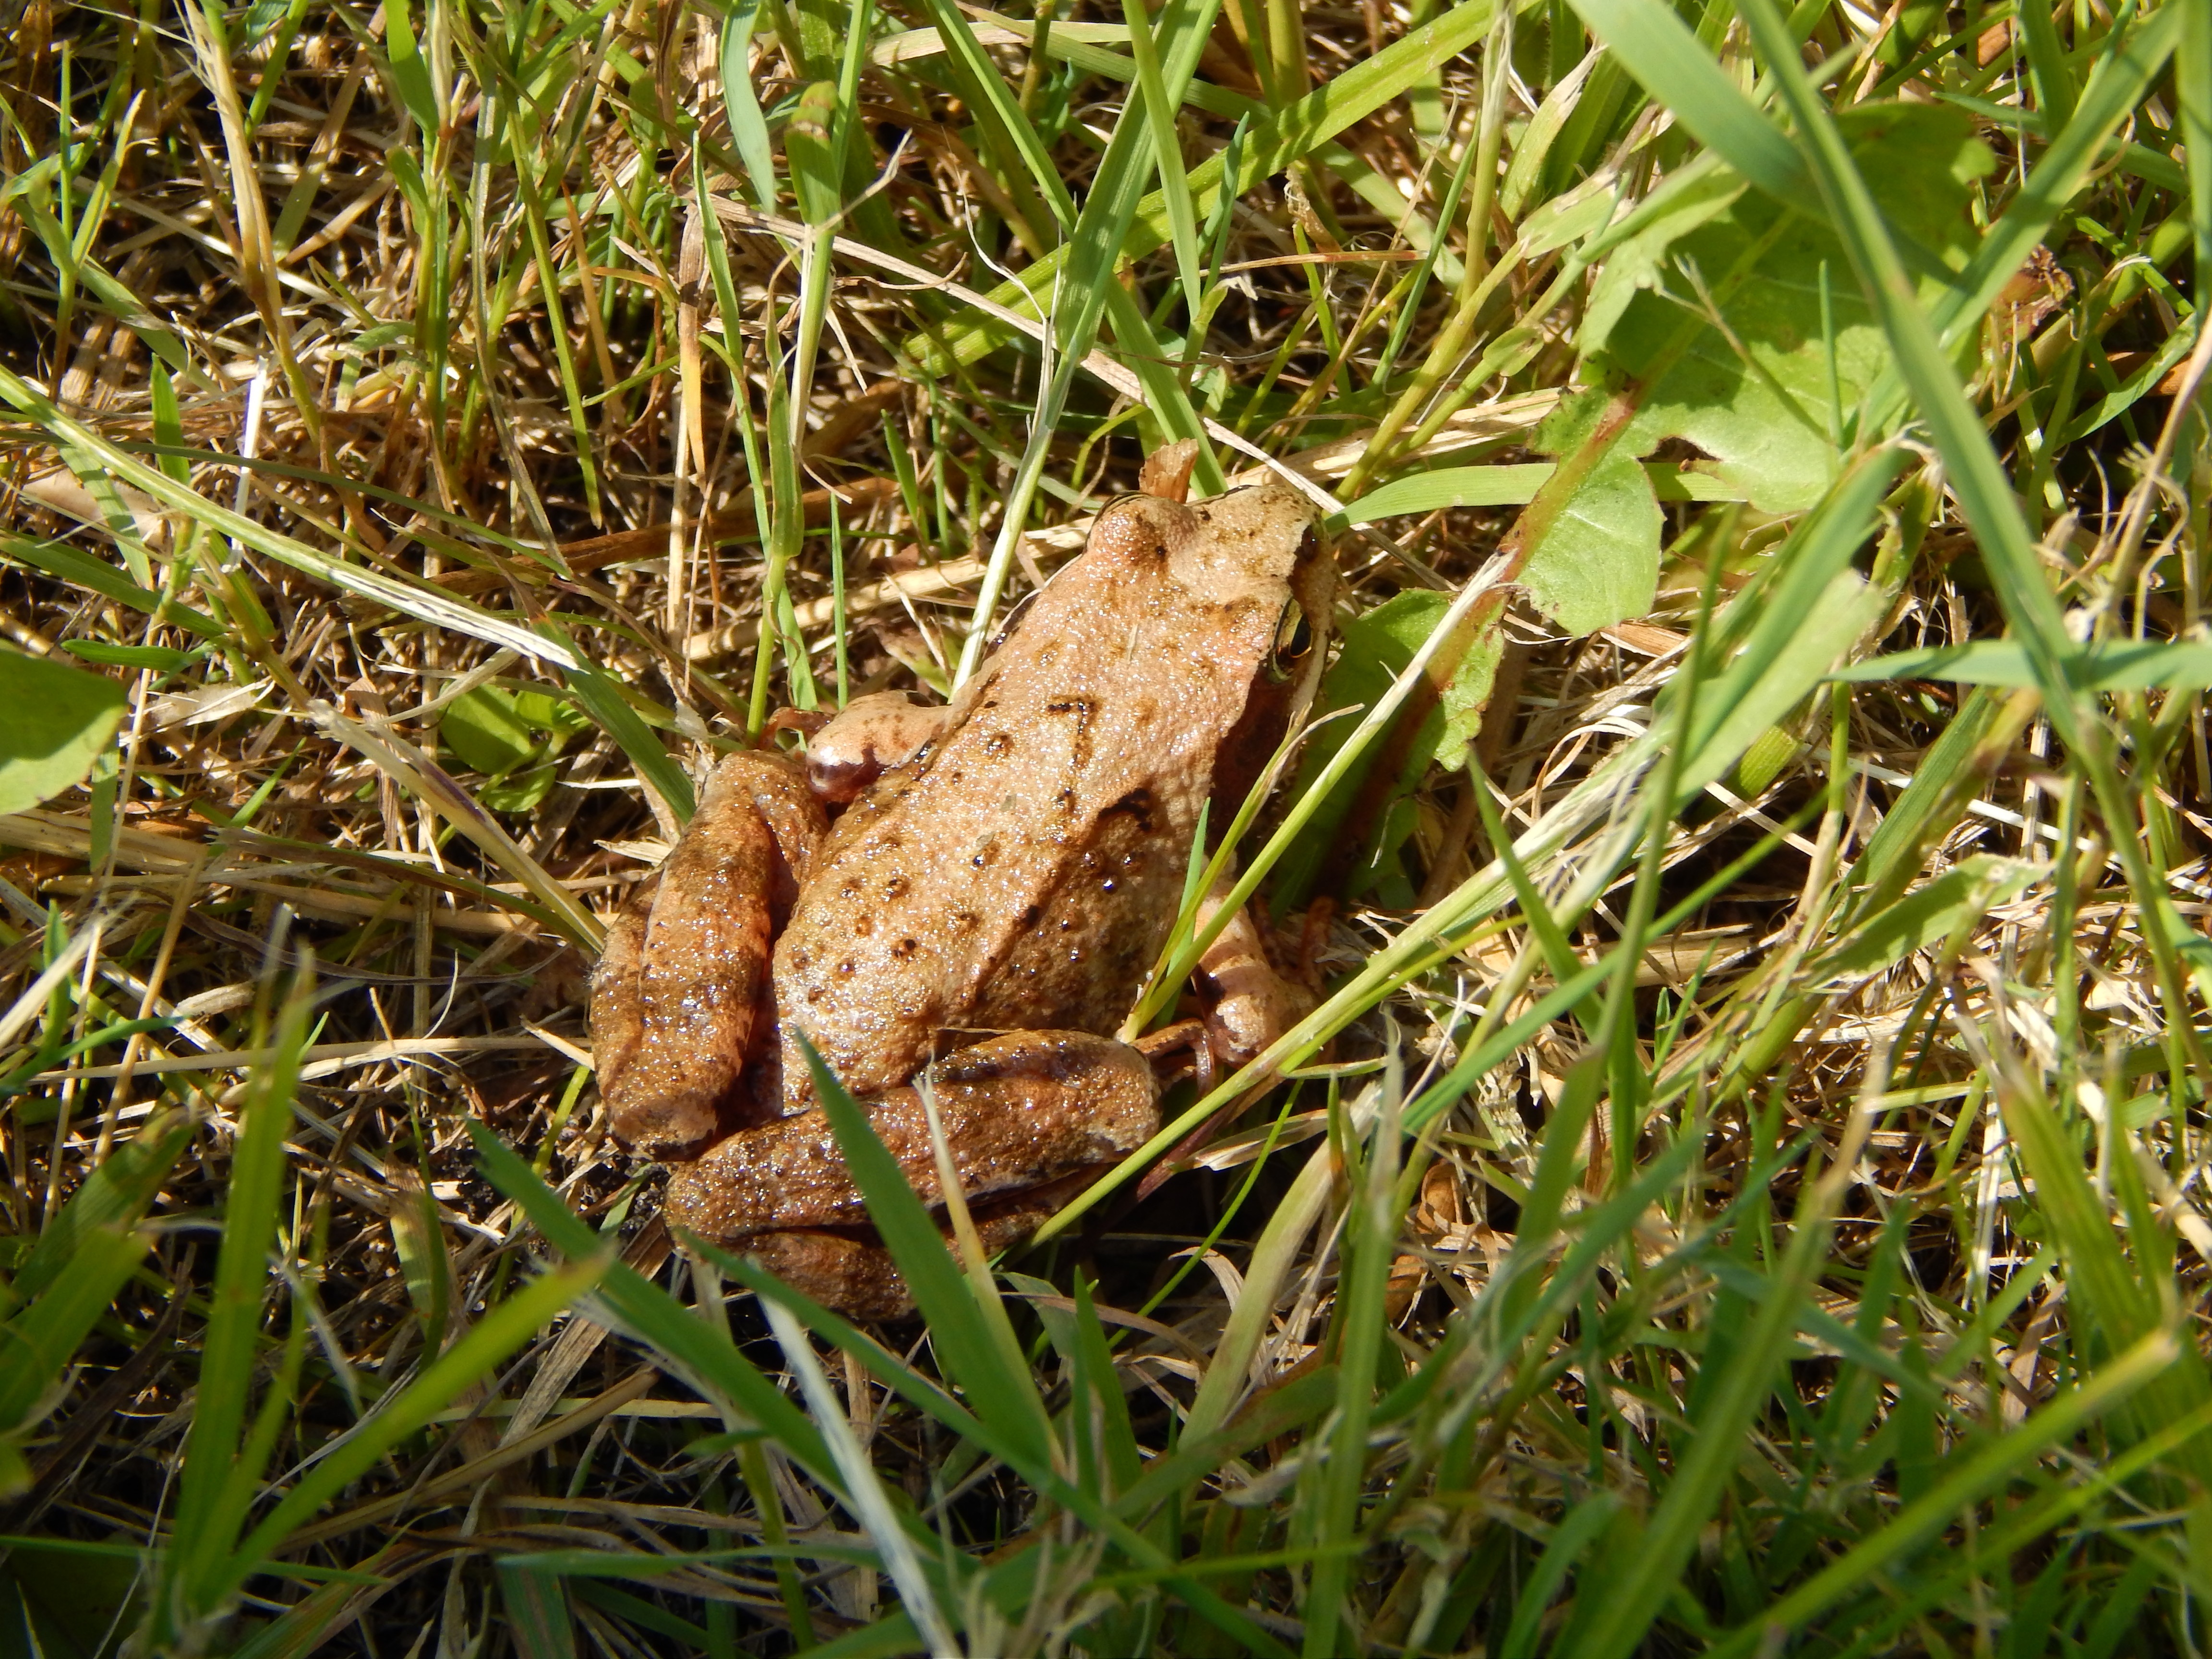
nature, grass, lawn, animal, wildlife, frog, toad, reptile, amphibian, fauna, vertebrate, the frog, grass family